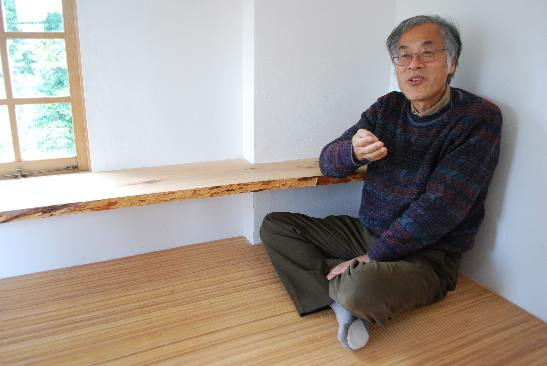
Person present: Yes